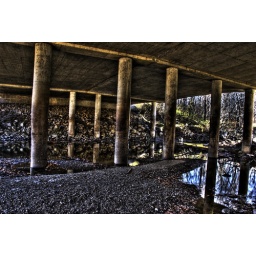
Shot on my lunch hour under a bridge near my office